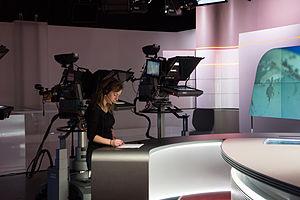
Studio de journal télévisé.